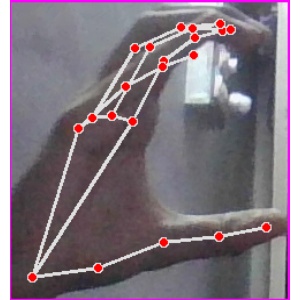
अक्षर: ऋ